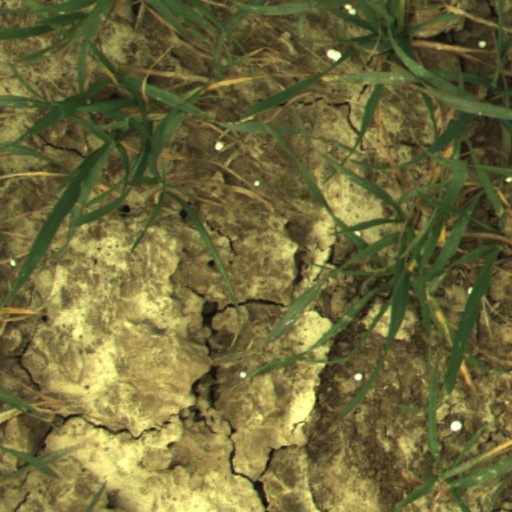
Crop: wheat